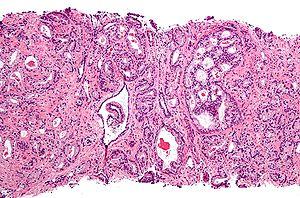
Le cancer de la prostate est un cancer fréquent touchant la prostate, une glande de l'appareil reproducteur de l'homme. Le cancer se développe à partir des tissus de la prostate quand des cellules y mutent et se multiplient de façon incontrôlée. Celles-ci peuvent ensuite s'étendre en migrant de la prostate jusqu'à d'autres parties du corps, particulièrement les os et les ganglions lymphatiques du pelvis.